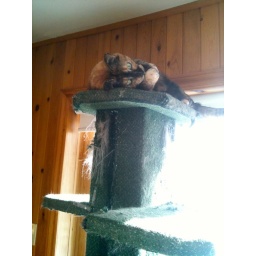
Pinky remembers the cat tree in the sun!